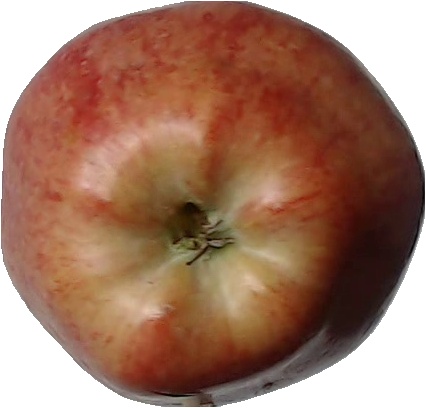
Label: apple_red_1